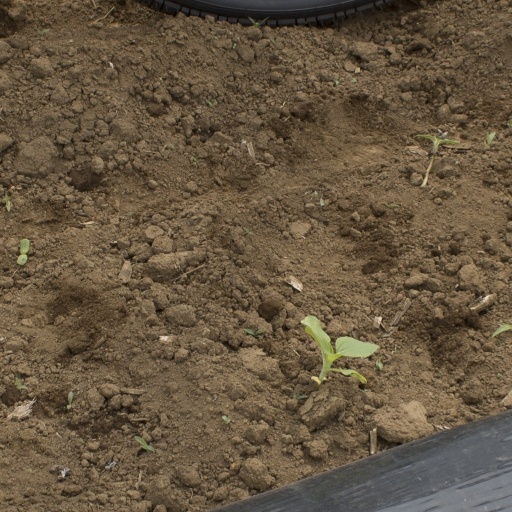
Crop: Jerusalem artichoke